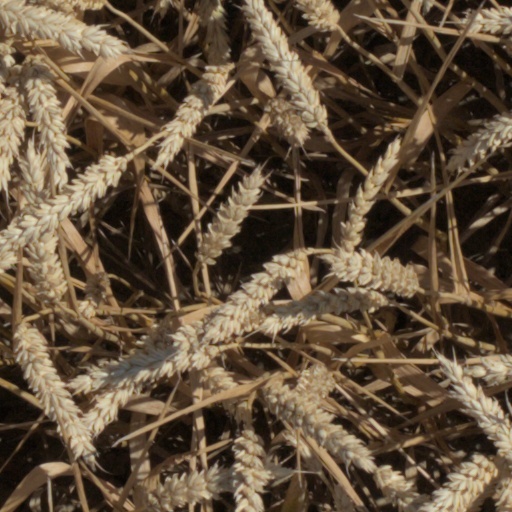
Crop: wheat